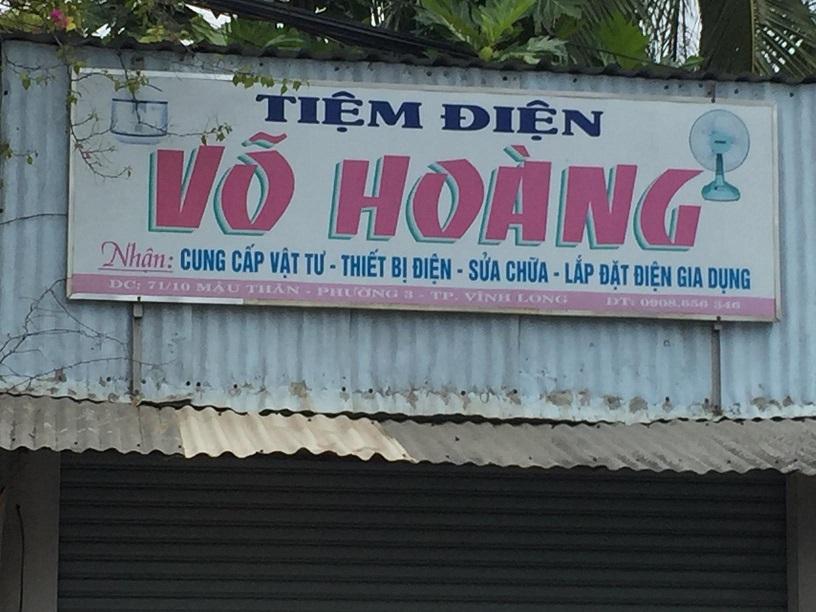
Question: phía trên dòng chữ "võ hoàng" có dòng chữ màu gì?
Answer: phía trên dòng chữ "võ hoàng" có dòng chữ màu đen